Nawalgarh, Rajasthan

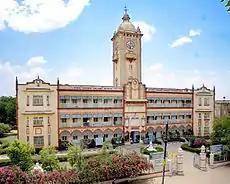
Seth Gyaniram Bansidhar Podar College

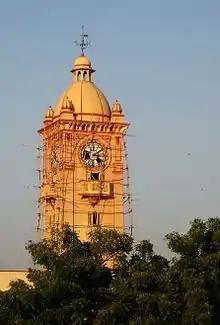
Podar College Tower, Nawalgarh

Shekhawati region is known for education in Rajasthan. Sikar and Jhunjhunu cities are an important education hubs in the entire region. Nawalgarh can also be considered as an important education hubs in this region. '‘Asha Ka Jharna’' is a voluntary non-profit organization working for the cause of disability since 1997 running three special schools for mentally challenged and hearing impaired children. Seth Gyaniram Bansidhar Podar College and Shri Nawalgarh Mahila Mahavidyalaya are the most important higher educational institutions in the city. Apart from these there are few recently opened institutes also offering higher education like Gyan Vihar College. For school education city have some very good schools offering education in Hindi as well as English as a medium of instruction.